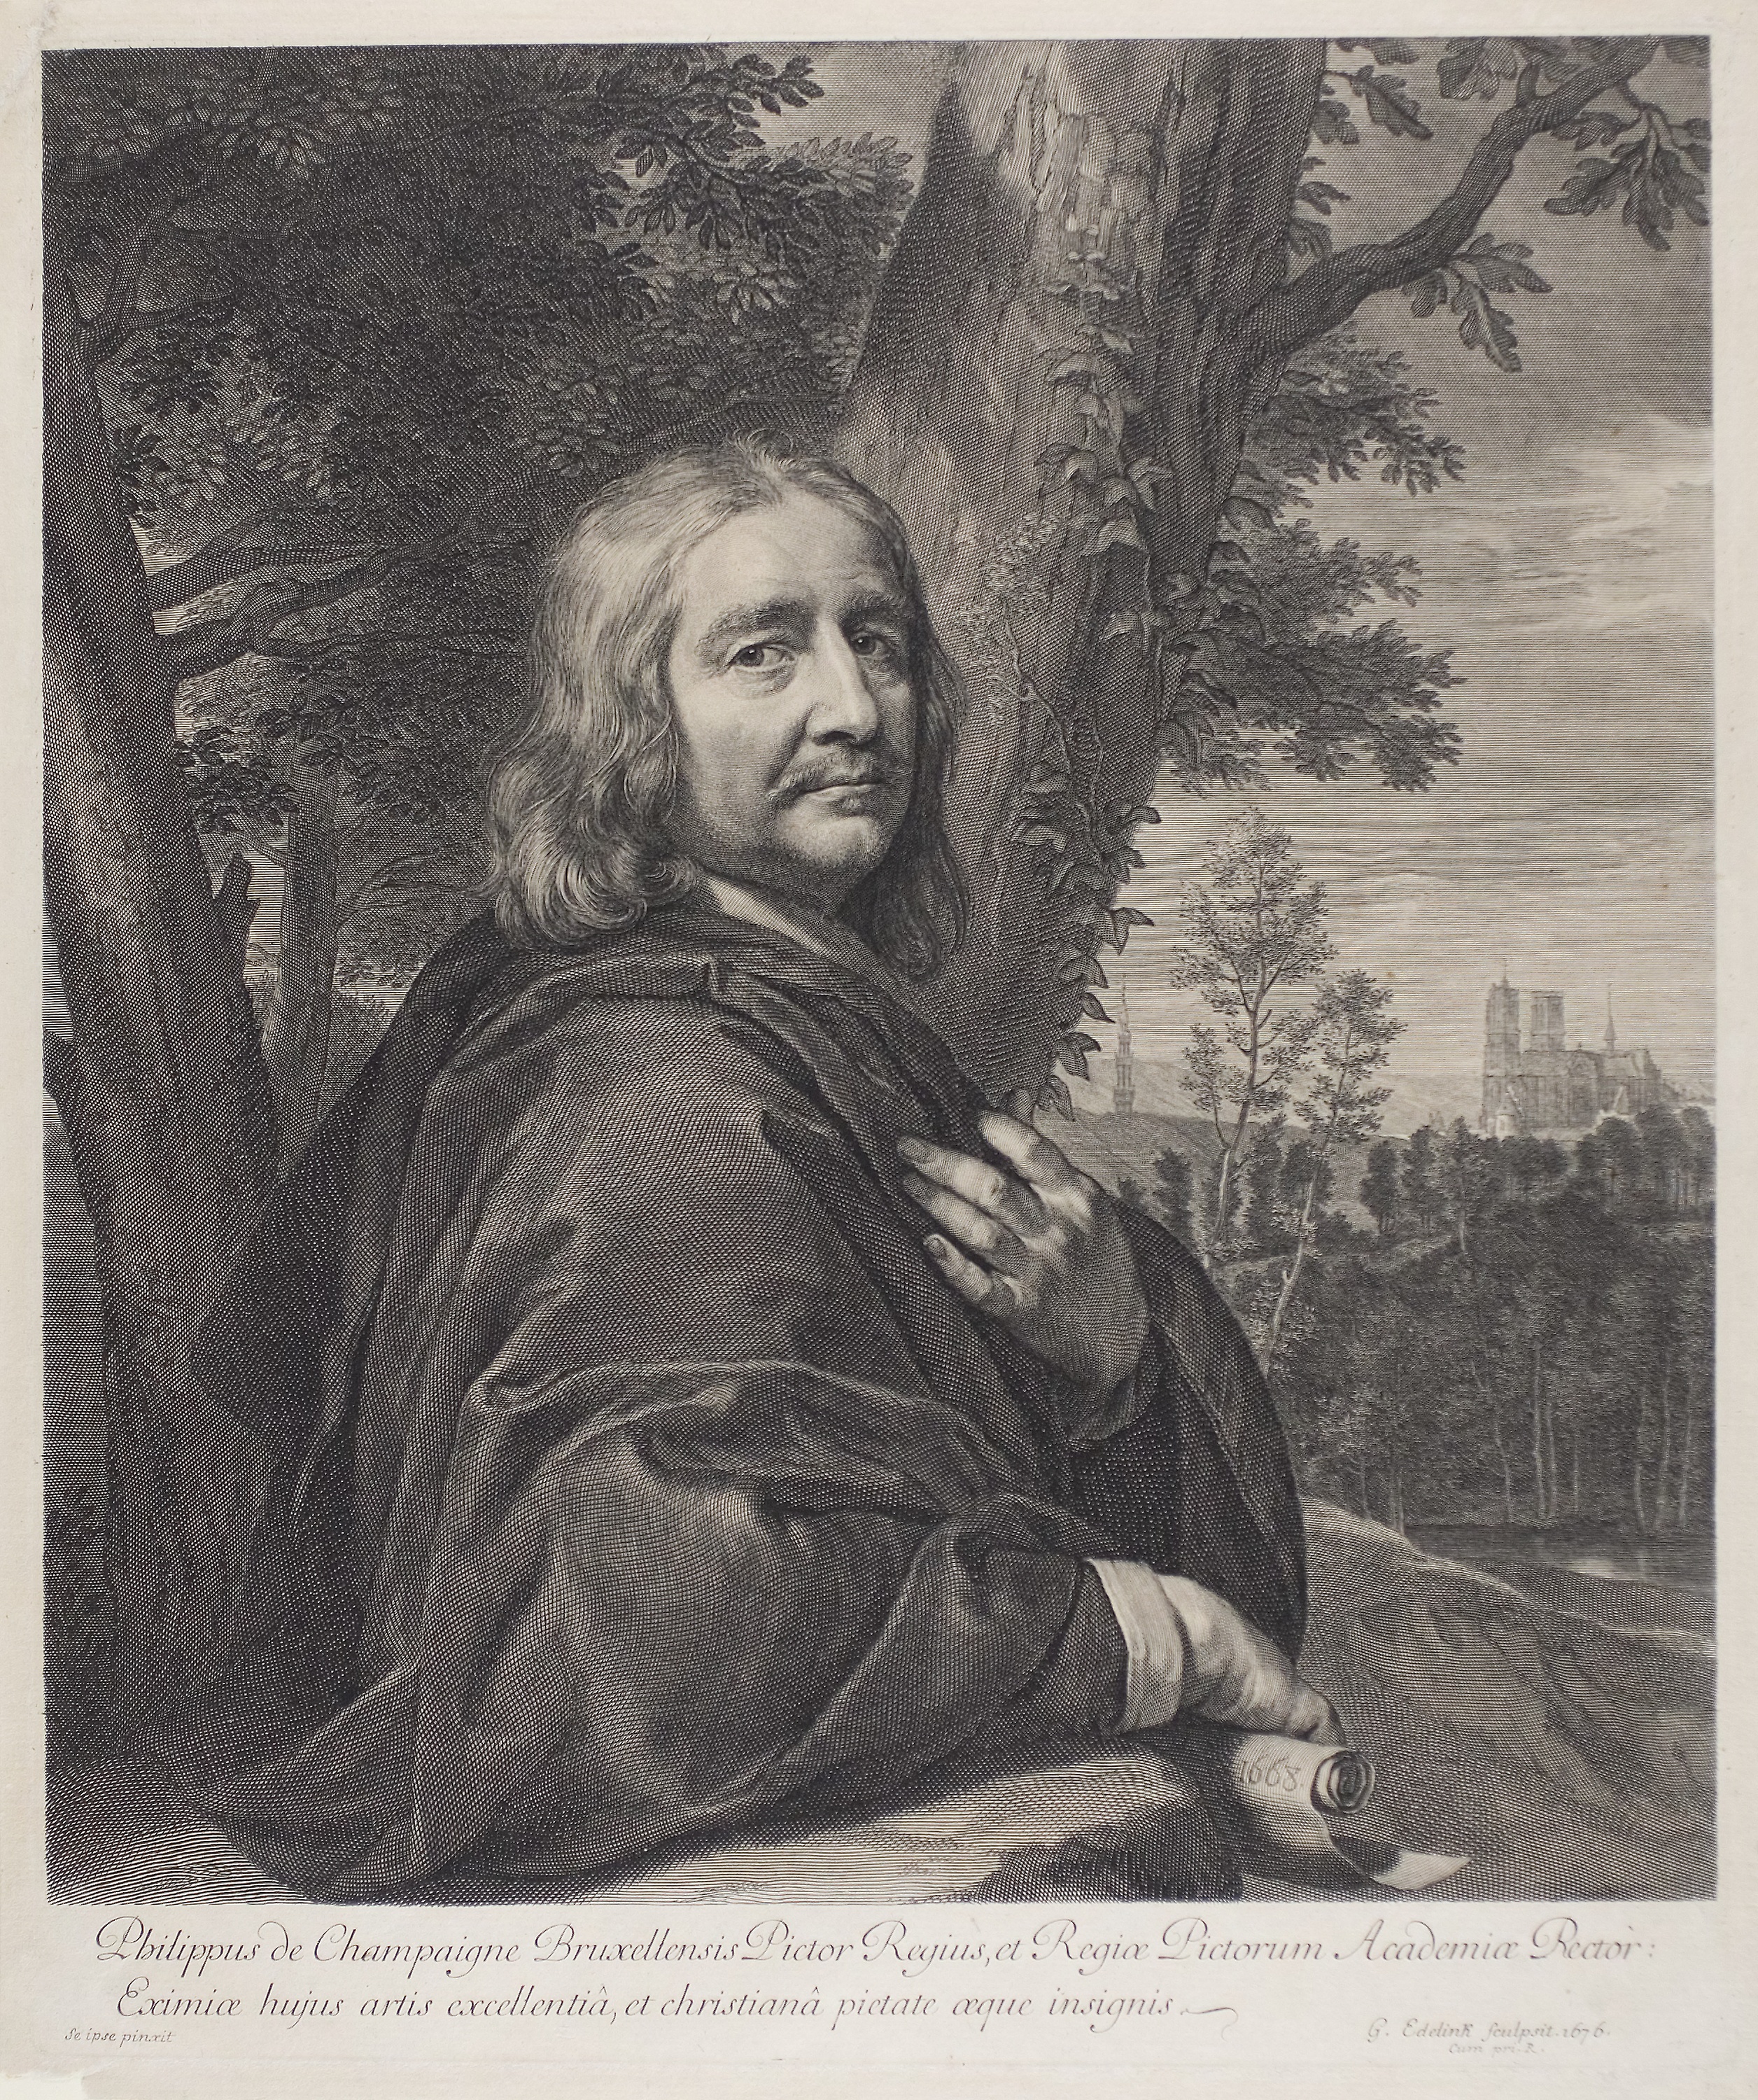
portrait, art, painting, vintage clothing, black and white, visual arts, self portrait, artwork, drawing, stock photography